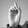
ASL letter: D